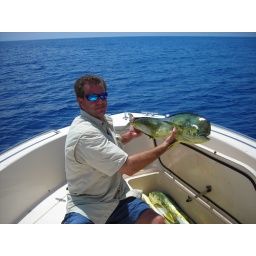
Bryan showing our box full of fish with some of the calmest seas we've ever seen in the background.